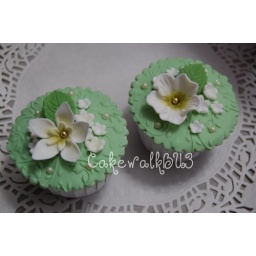
The order was for a green and white theme.The left flower was inspired by the thai jasmine in our garden.